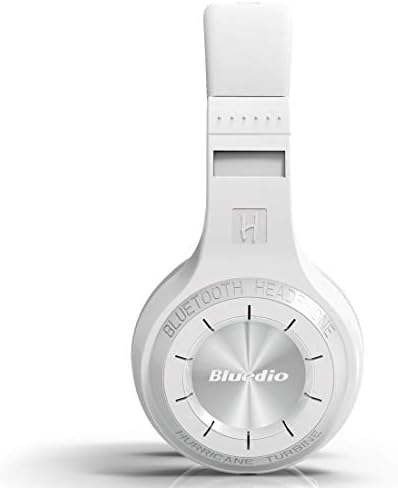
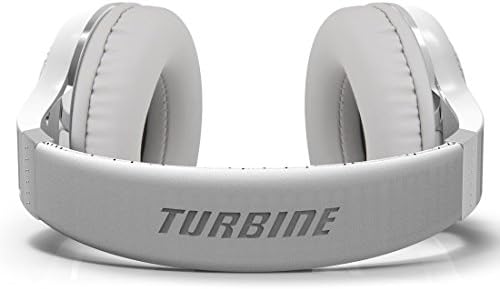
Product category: headphones
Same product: yes